Lupinus succulentus

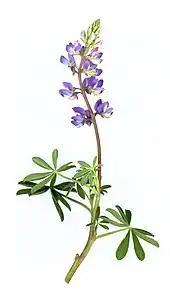

Being the most water tolerant of all lupines, "L. succulentus" is used cultivated as an ornamental plant, for flower borders, native plant and wildlife gardens, and in natural landscaping projects.